Answer in natural language. Which object is closer to Doorway (highlighted by a red box), brown colour countertop lx (highlighted by a blue box) or blurry image (highlighted by a green box)? Choose between the following options: brown colour countertop lx (highlighted by a blue box) or blurry image (highlighted by a green box)
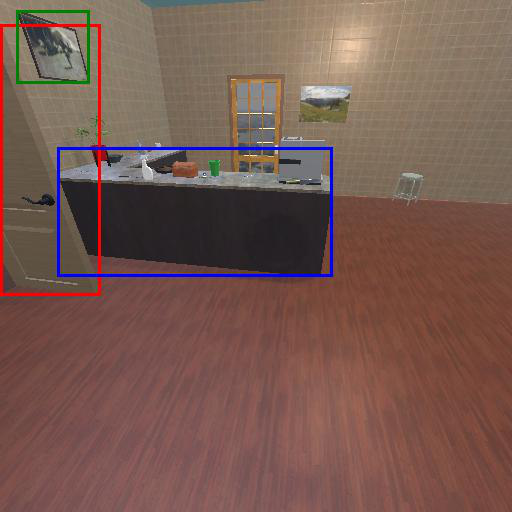
<answer>brown colour countertop lx (highlighted by a blue box)</answer>